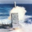
Label: rocket